To Save America

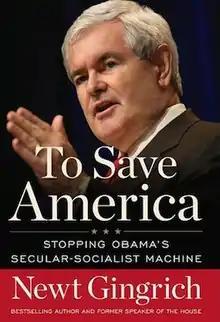

To Save America: Stopping Obama's Secular-Socialist Machine is a 2010 non-fiction book by former Speaker of the House and conservative activist Newt Gingrich, offering a critical view of supposed secular and socialist influences on American liberalism and the Democratic Party. It was a "New York Times" bestseller.